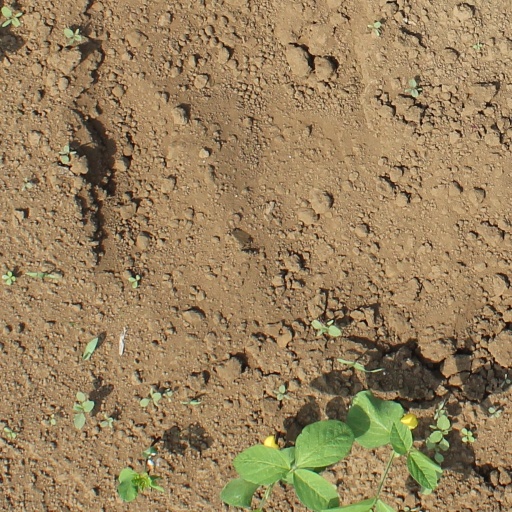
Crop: soybean